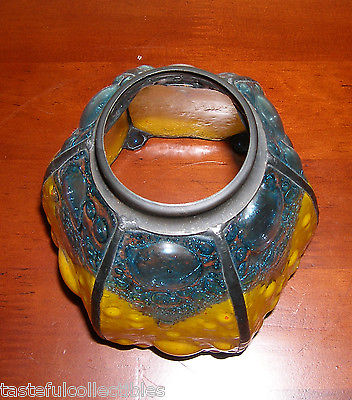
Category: lamp